Gamora

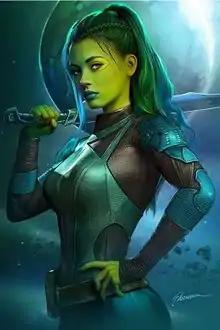
Textless variant cover of "Guardians of the Galaxy" vol. 6 #1 (January 2020). Art by Shannon Maer.

Gamora is a character appearing in American comic books published by Marvel Comics. Created by writer/artist Jim Starlin, the character first appeared in "Strange Tales" #180 (June 1975). Gamora is the adopted daughter of Thanos and the last of her species. Her powers include superhuman strength and agility and an accelerated healing factor. She also is an elite combatant, being able to beat most of the opponents in the galaxy. She is a member of the superhero group known as the Infinity Watch. The character played a role in the 2007 crossover storyline "", becoming a member of the titular team in its spin-off comic, "Guardians of the Galaxy", before becoming the supervillain Requiem in the 2018 crossover storylines "Infinity Countdown" and "Infinity Wars".